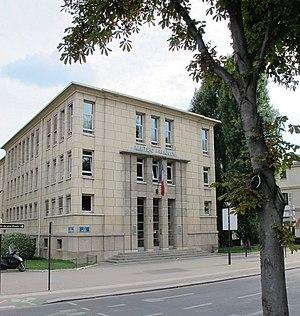
Siège de Météo France jusqu'en 2011 (Paris)
Le quai Branly est une voie et un quai situé le long de la Seine dans les 7ᵉ et 15ᵉ arrondissements de Paris.
Météo-France, établissement public administratif, est le service officiel de la météorologie et de la climatologie en France. À ce titre, il exerce les attributions de l'État en matière de sécurité météorologique des personnes et des biens. Météo-France est notamment chargé de la prévision et de l'étude des phénomènes météorologiques, de l'état du manteau neigeux et de l'état de la surface de la mer et de l'émission des vigilances météorologiques pour les territoires français de métropole et d'outre-mer. L'établissement est également chargé de la conservation de la mémoire du climat et de l'élaboration de projections climatiques globales et régionales. Météo-France exerce ses activités et ses missions dans le cadre d'un contrat d'objectifs et de performance avec l'État.